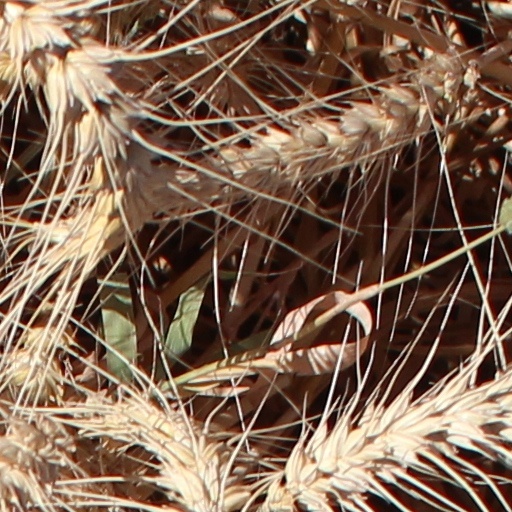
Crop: wheat